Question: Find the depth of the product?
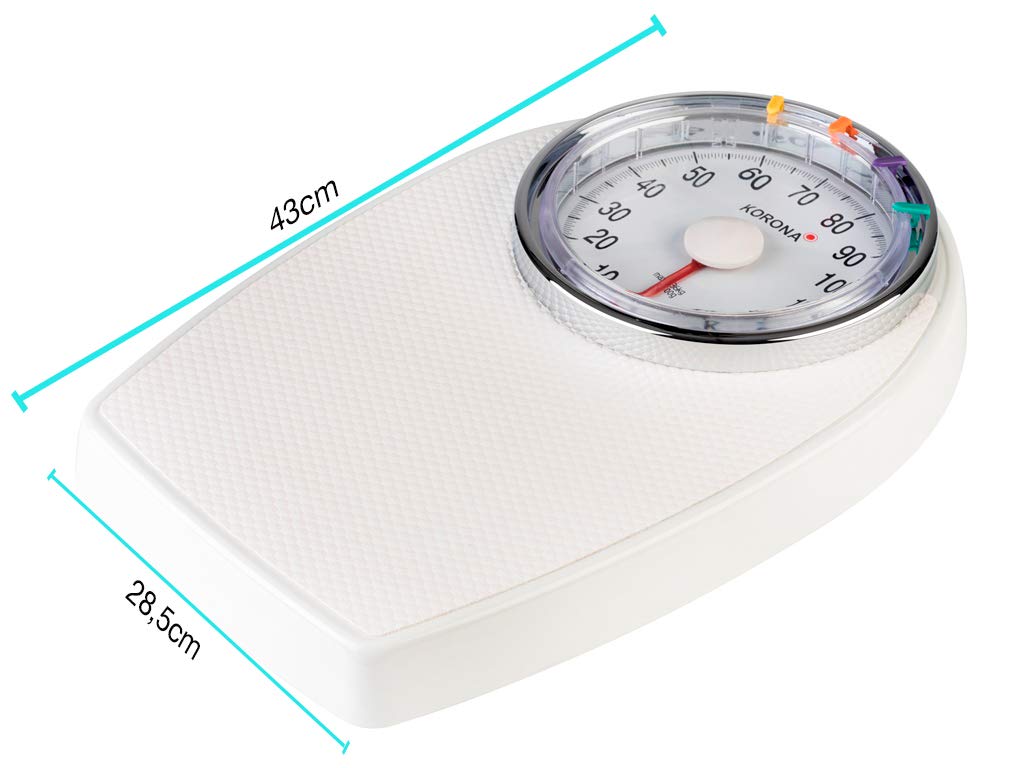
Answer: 43.0 centimetre